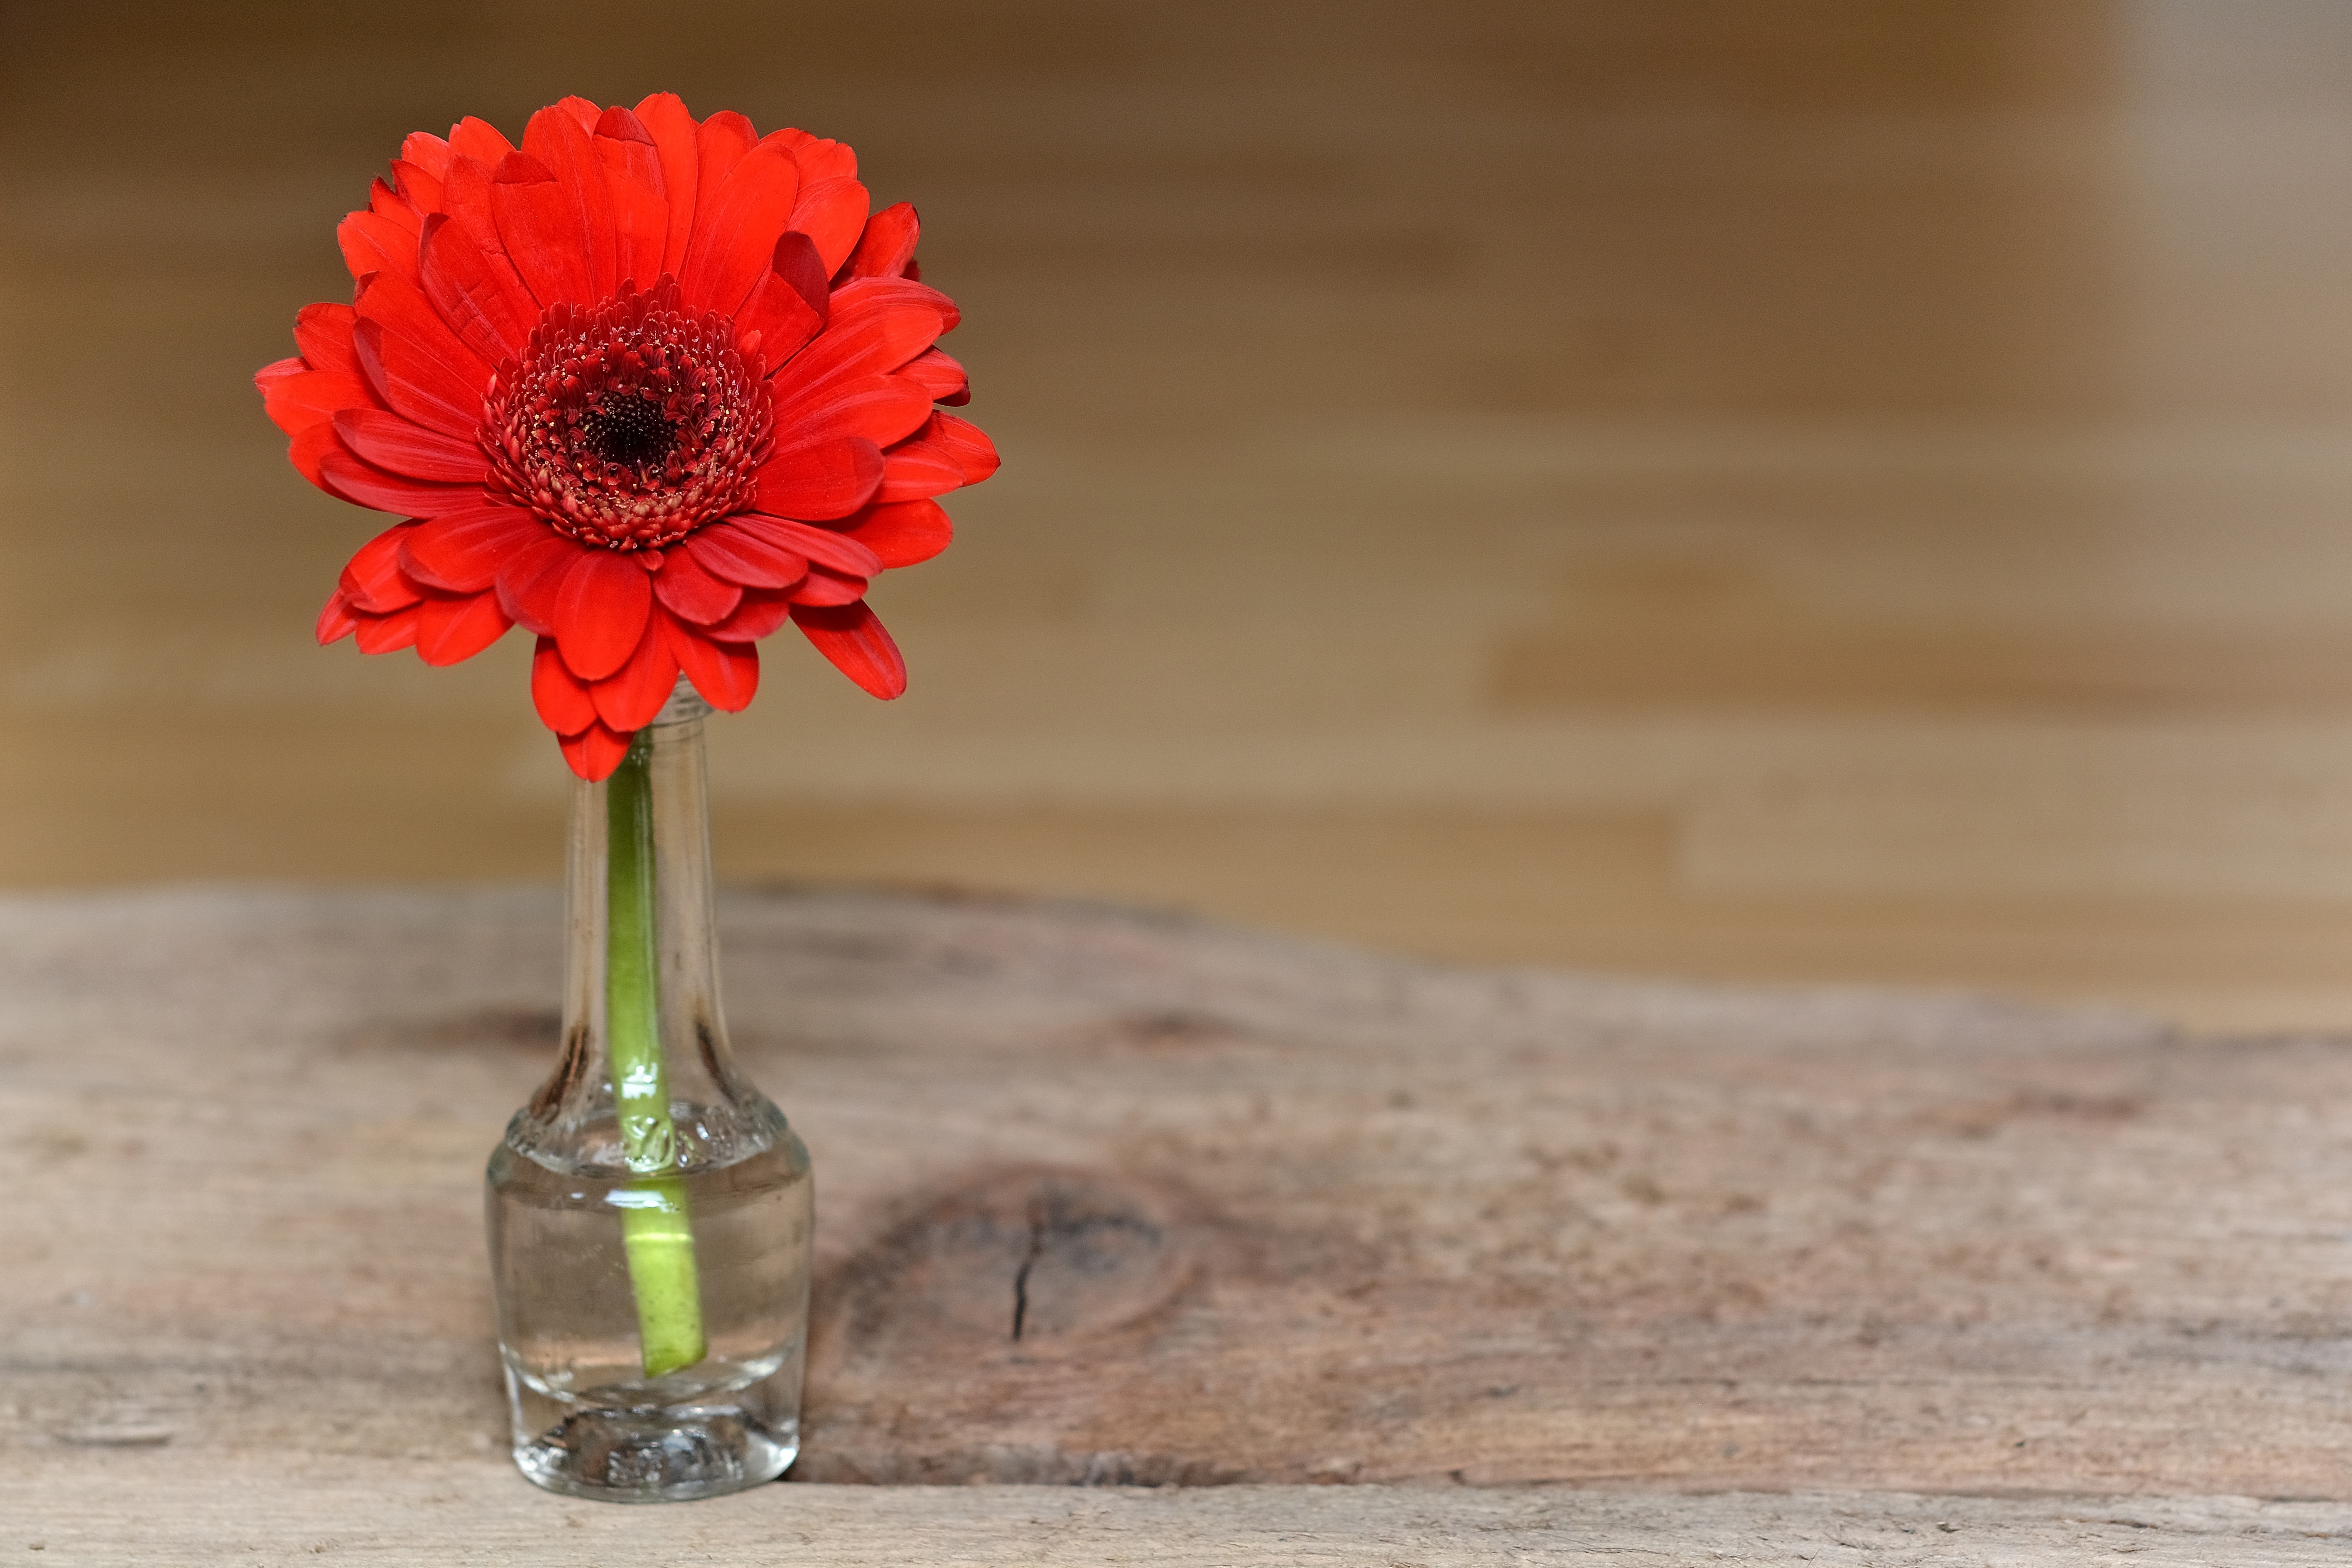
blossom, plant, flower, petal, bloom, vase, red, close, deco, red flower, gerbera, floristry, text freedom, flowering plant, daisy family, land plant